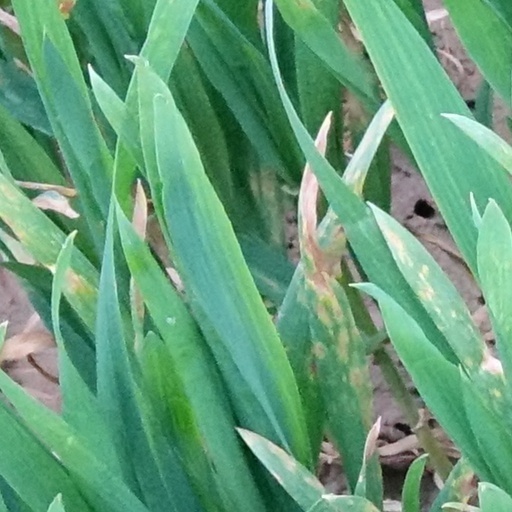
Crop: wheat